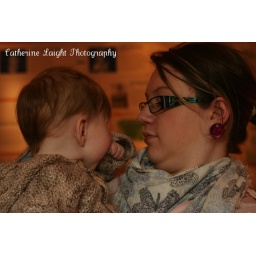
We all have a rest and I have a big cup of coffee after wandering around Camden market all day.